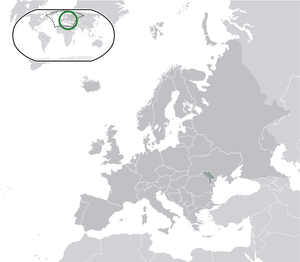
La Transnistrie, en forme longue la république moldave du Dniestr, est un État indépendant de fait depuis la dislocation de l'URSS en 1991. Il n’est pas reconnu par l’Organisation des Nations unies et n’a de relations diplomatiques qu’avec l’Abkhazie, l’Ossétie du Sud-Alanie et le Haut-Karabagh, trois États non membres de l’Organisation des Nations unies.